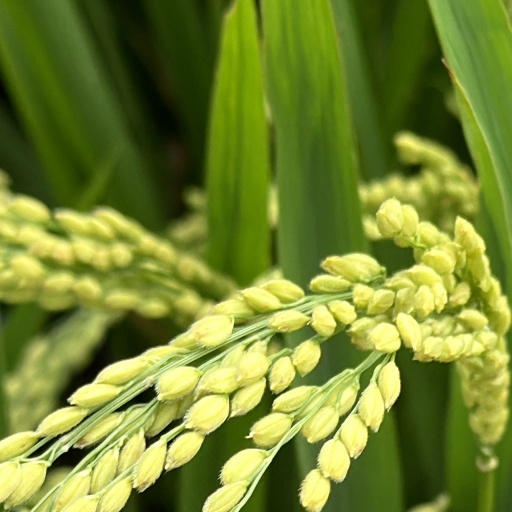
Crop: rice